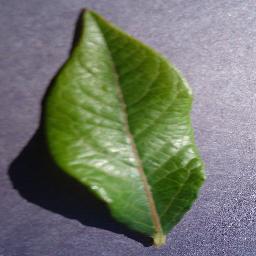
Label: Blueberry___healthy